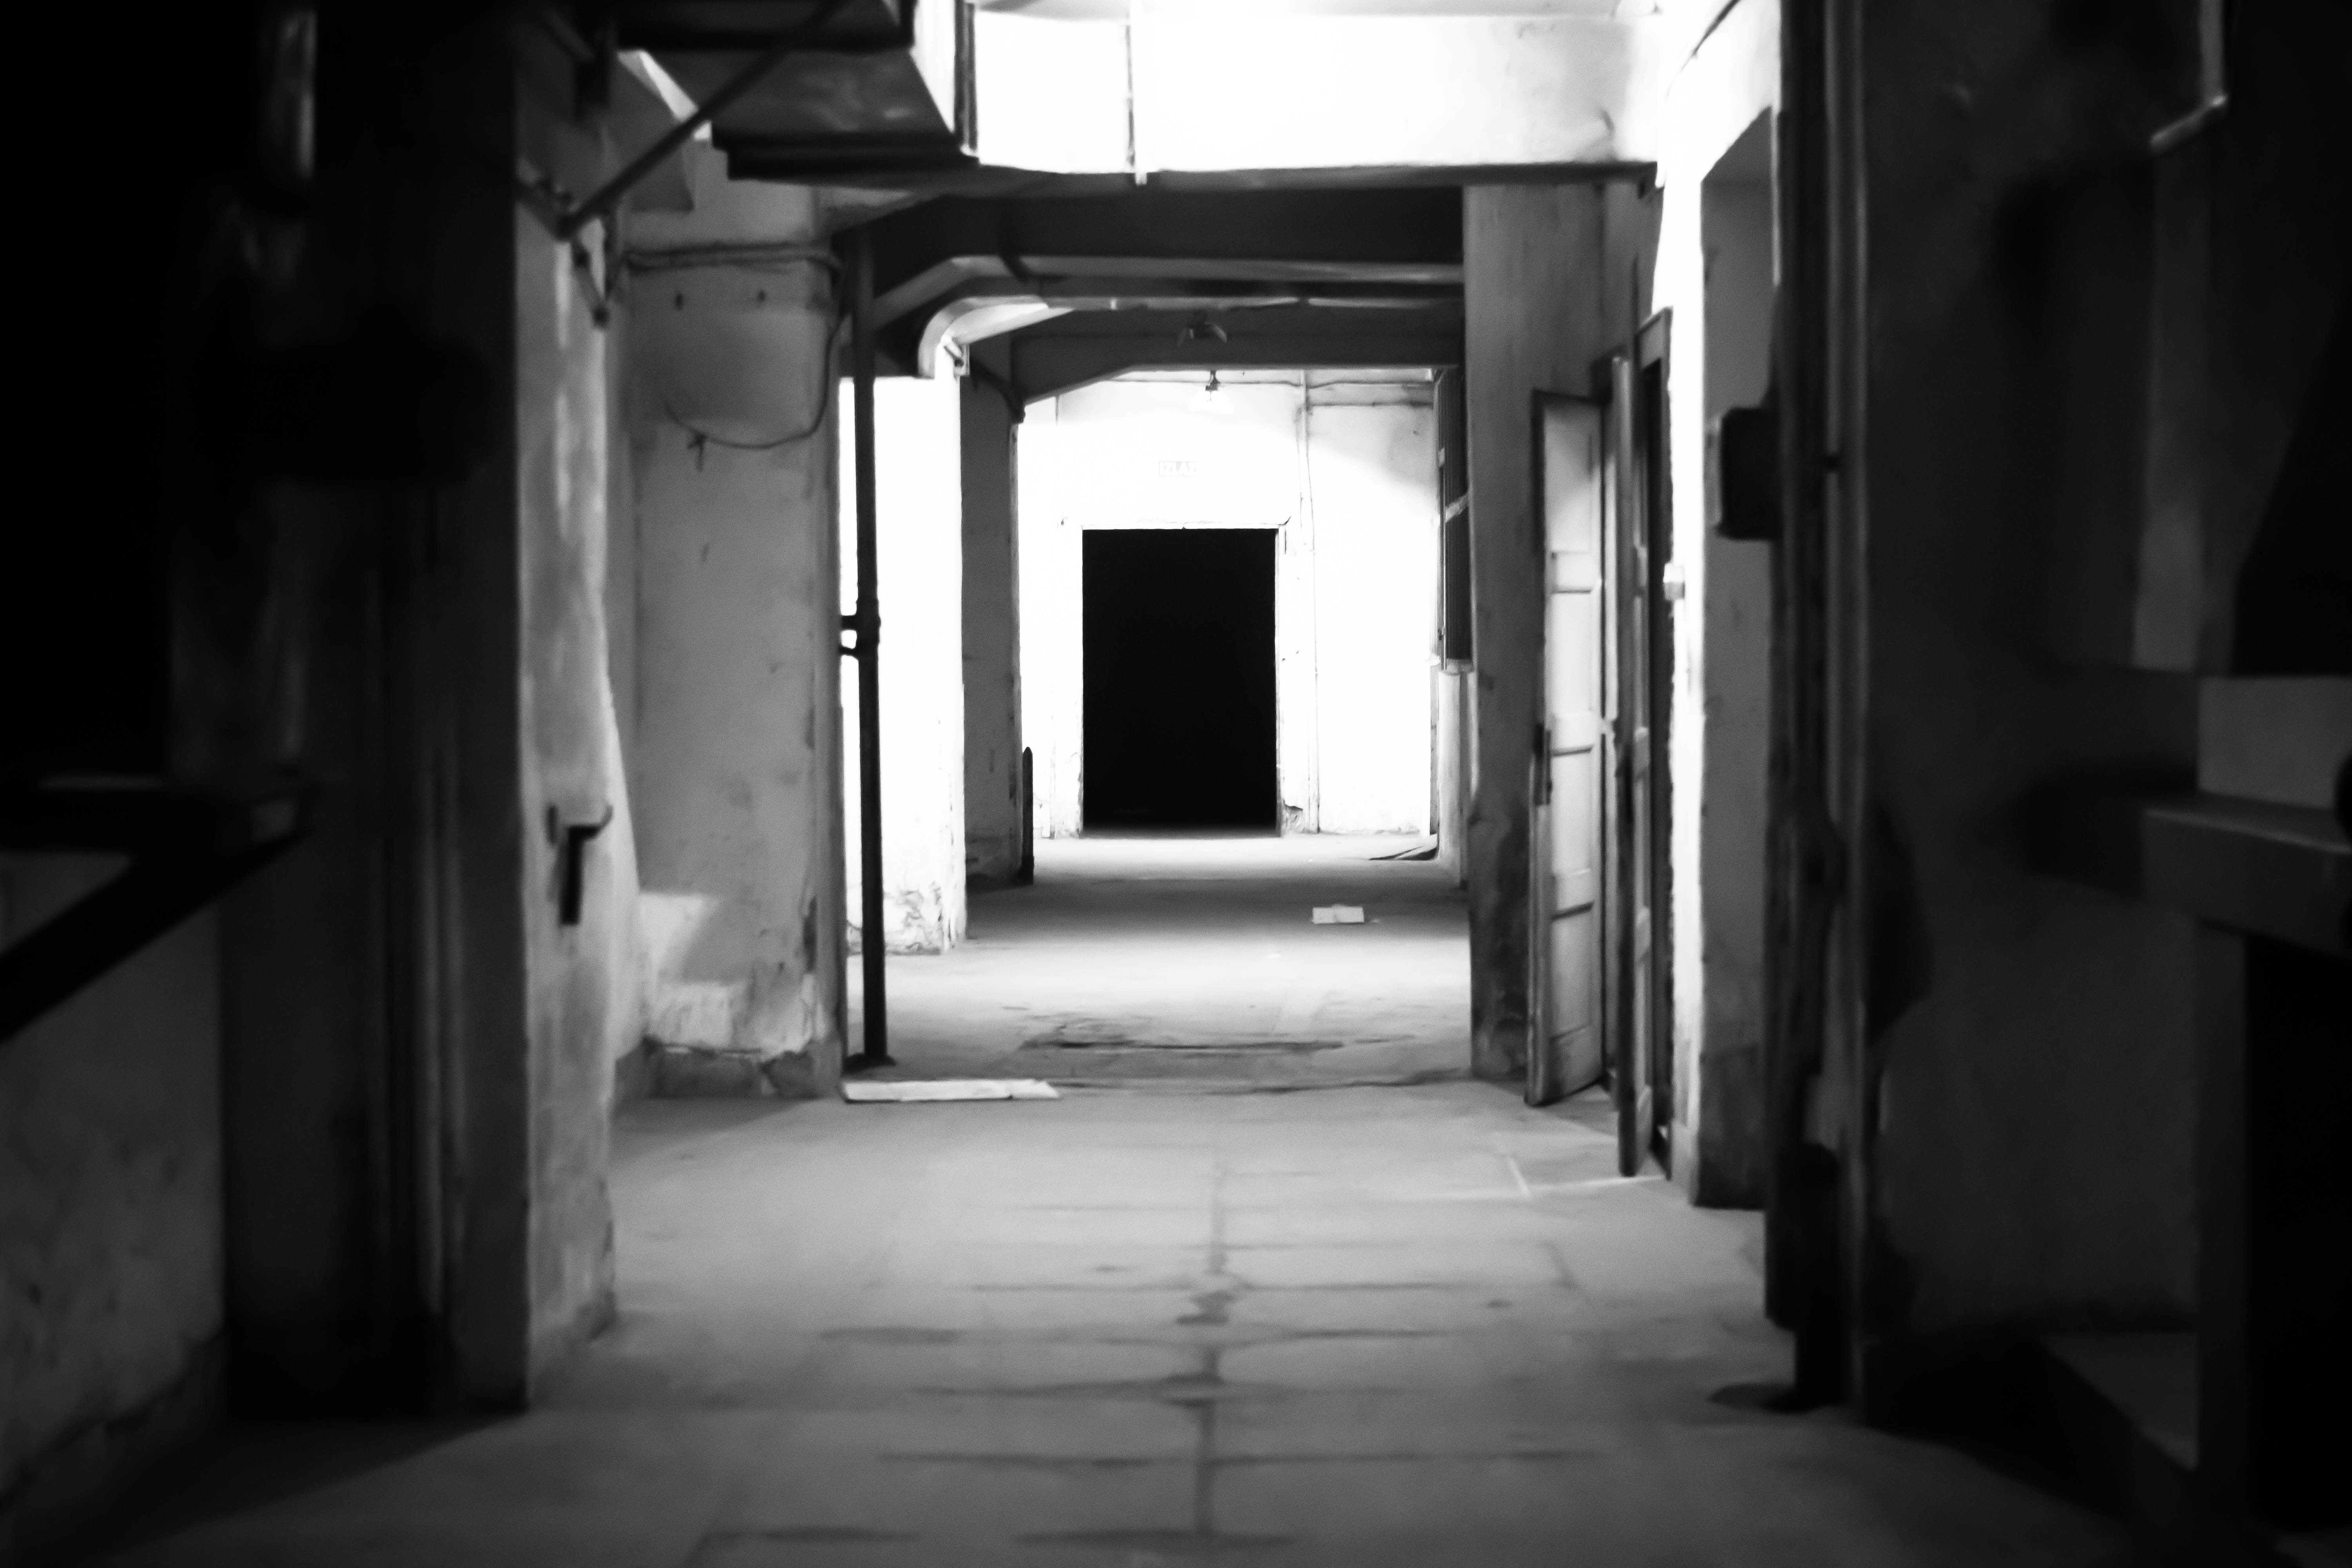
light, black and white, white, street, photography, house, alley, darkness, black, monochrome, monochrome photography, film noir